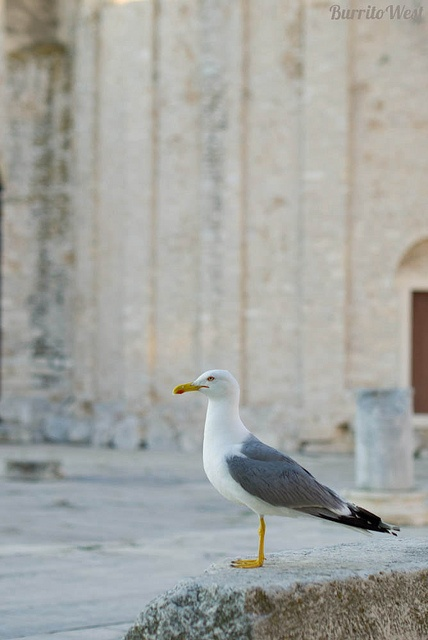
a gray black yellow and white bird and a silver barrel
a seagull perched on a concrete structure during the day
a bird standing on the ground looking around
A bird sitting on a cement wall looking around
A seagull standing in front of a garbage can and a wall.